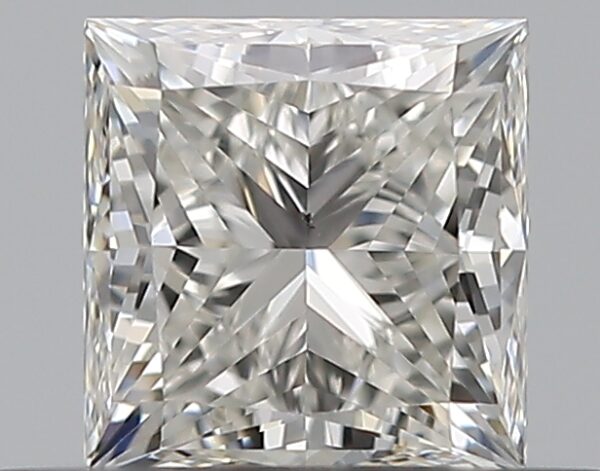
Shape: princess
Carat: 0.5
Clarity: VS2
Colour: H
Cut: VG
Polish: EX
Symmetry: VG
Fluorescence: N
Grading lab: GIA
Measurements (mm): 4.21 x 4.09 x 3.05